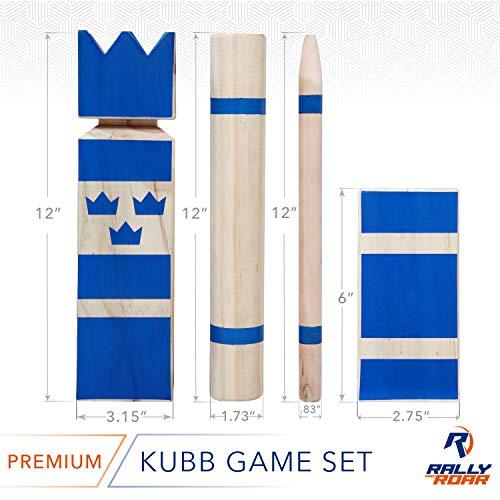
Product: Kubb Premium Set Yard Game Set for Adults, Families - Fun, Interactive Outdoor Family Games - Durable Wood Blocks with Travel Bag - Clean, Games for Outside, Lawn, Bars, Backyards
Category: Sports & Outdoors | Sports & Fitness | Leisure Sports & Game Room | Outdoor Games & Activities
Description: TAKE IT EVERYWHERE: Complete with a premium zippered tote bag, you aren’t restricted to playing these Kubb Sets at home.
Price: $42.99
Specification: Shipping Weight: 14 pounds (View shipping rates and policies)|ASIN: B07GDMDFYK|Item model number: D1SKBGPR|    #1550    in Outdoor Games & Activities